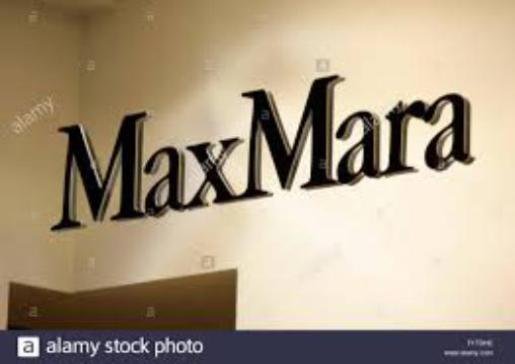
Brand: max mara
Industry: Clothes